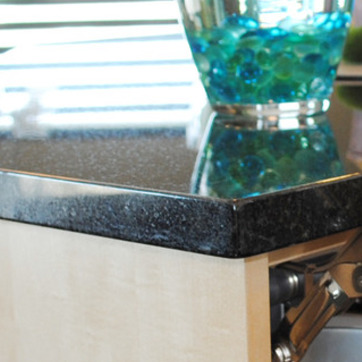
Material: polishedstone